Catherine the Great

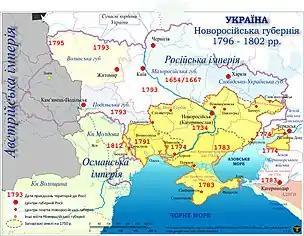
Catherine extended the borders of the Russian Empire southward to absorb the Crimean Khanate

Peter the Great had gained a foothold in the south, on the edge of the Black Sea, during the Azov campaigns. Catherine completed the conquest of the south, making Russia the dominant power in the Balkans following the Russo-Turkish War of 1768–1774. Russia inflicted some of the heaviest defeats ever suffered by the Ottoman Empire, including at the Battle of Chesma (5–7 July 1770) and the Battle of Kagul (21 July 1770). In 1769, a last major Crimean–Nogai slave raid, which ravaged the Russian held territories in Ukraine, saw the capture of up to 20,000 slaves for the Crimean slave trade.